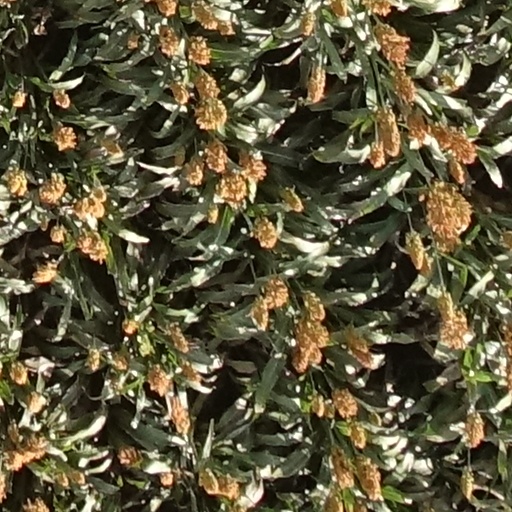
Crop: sorghum